Beginning of the End (film)

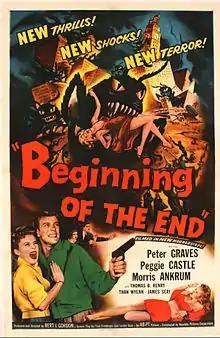
Theatrical release poster

Beginning of the End is a 1957 American science fiction film produced and directed by Bert I. Gordon. It stars Peter Graves, Peggie Castle, and Morris Ankrum. Dr. Ed Wainwright, an agricultural scientist, played by Graves, successfully grows gigantic vegetables using radiation. Unfortunately, the vegetables are eaten by locusts (the swarming phase of short-horned grasshoppers), which quickly grow to a gigantic size and attack the nearby city of Chicago. "Beginning of the End" is generally known for its "atrocious" special effects, "and yet," writes reviewer Bill Warren, "there is something almost compellingly watchable about this goofy little movie".